London Resort

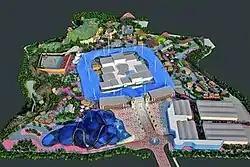
Original artist impression

The London Resort was a proposed theme park and resort in Swanscombe, Kent, first announced on 8 October 2012.